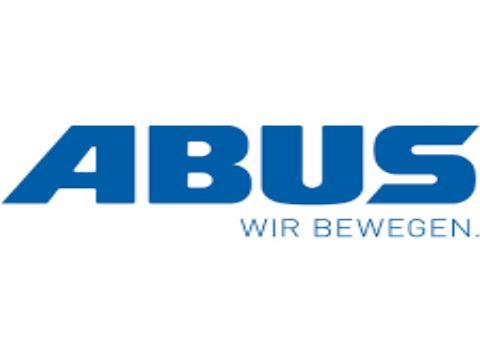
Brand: abus
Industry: Others